Hulitherium

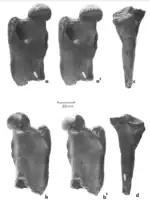
"Hulitherium" proximal femur (a and b) and tibia (c and d)

The only elements of the forelimb known are a single right humerus (missing some of the middle portion) and a poorly preserved distal radial fragment (towards the wrist joint). The proximal humerus (towards the shoulder joint) as 180° of articulating surface (the part of the bone forming the shoulder joint) in the anteroposterior (front-to-back) direction, indicating considerable mobility especially in that direction. Its middle portion is remarkably narrow, only at its smallest laterally and at its smallest anteroposteriorly. The two condyles of the humerus at the elbow joint also have 180° of articular surfacing, much like in kangaroos rather than other diprotodontids.